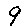
Label: 9